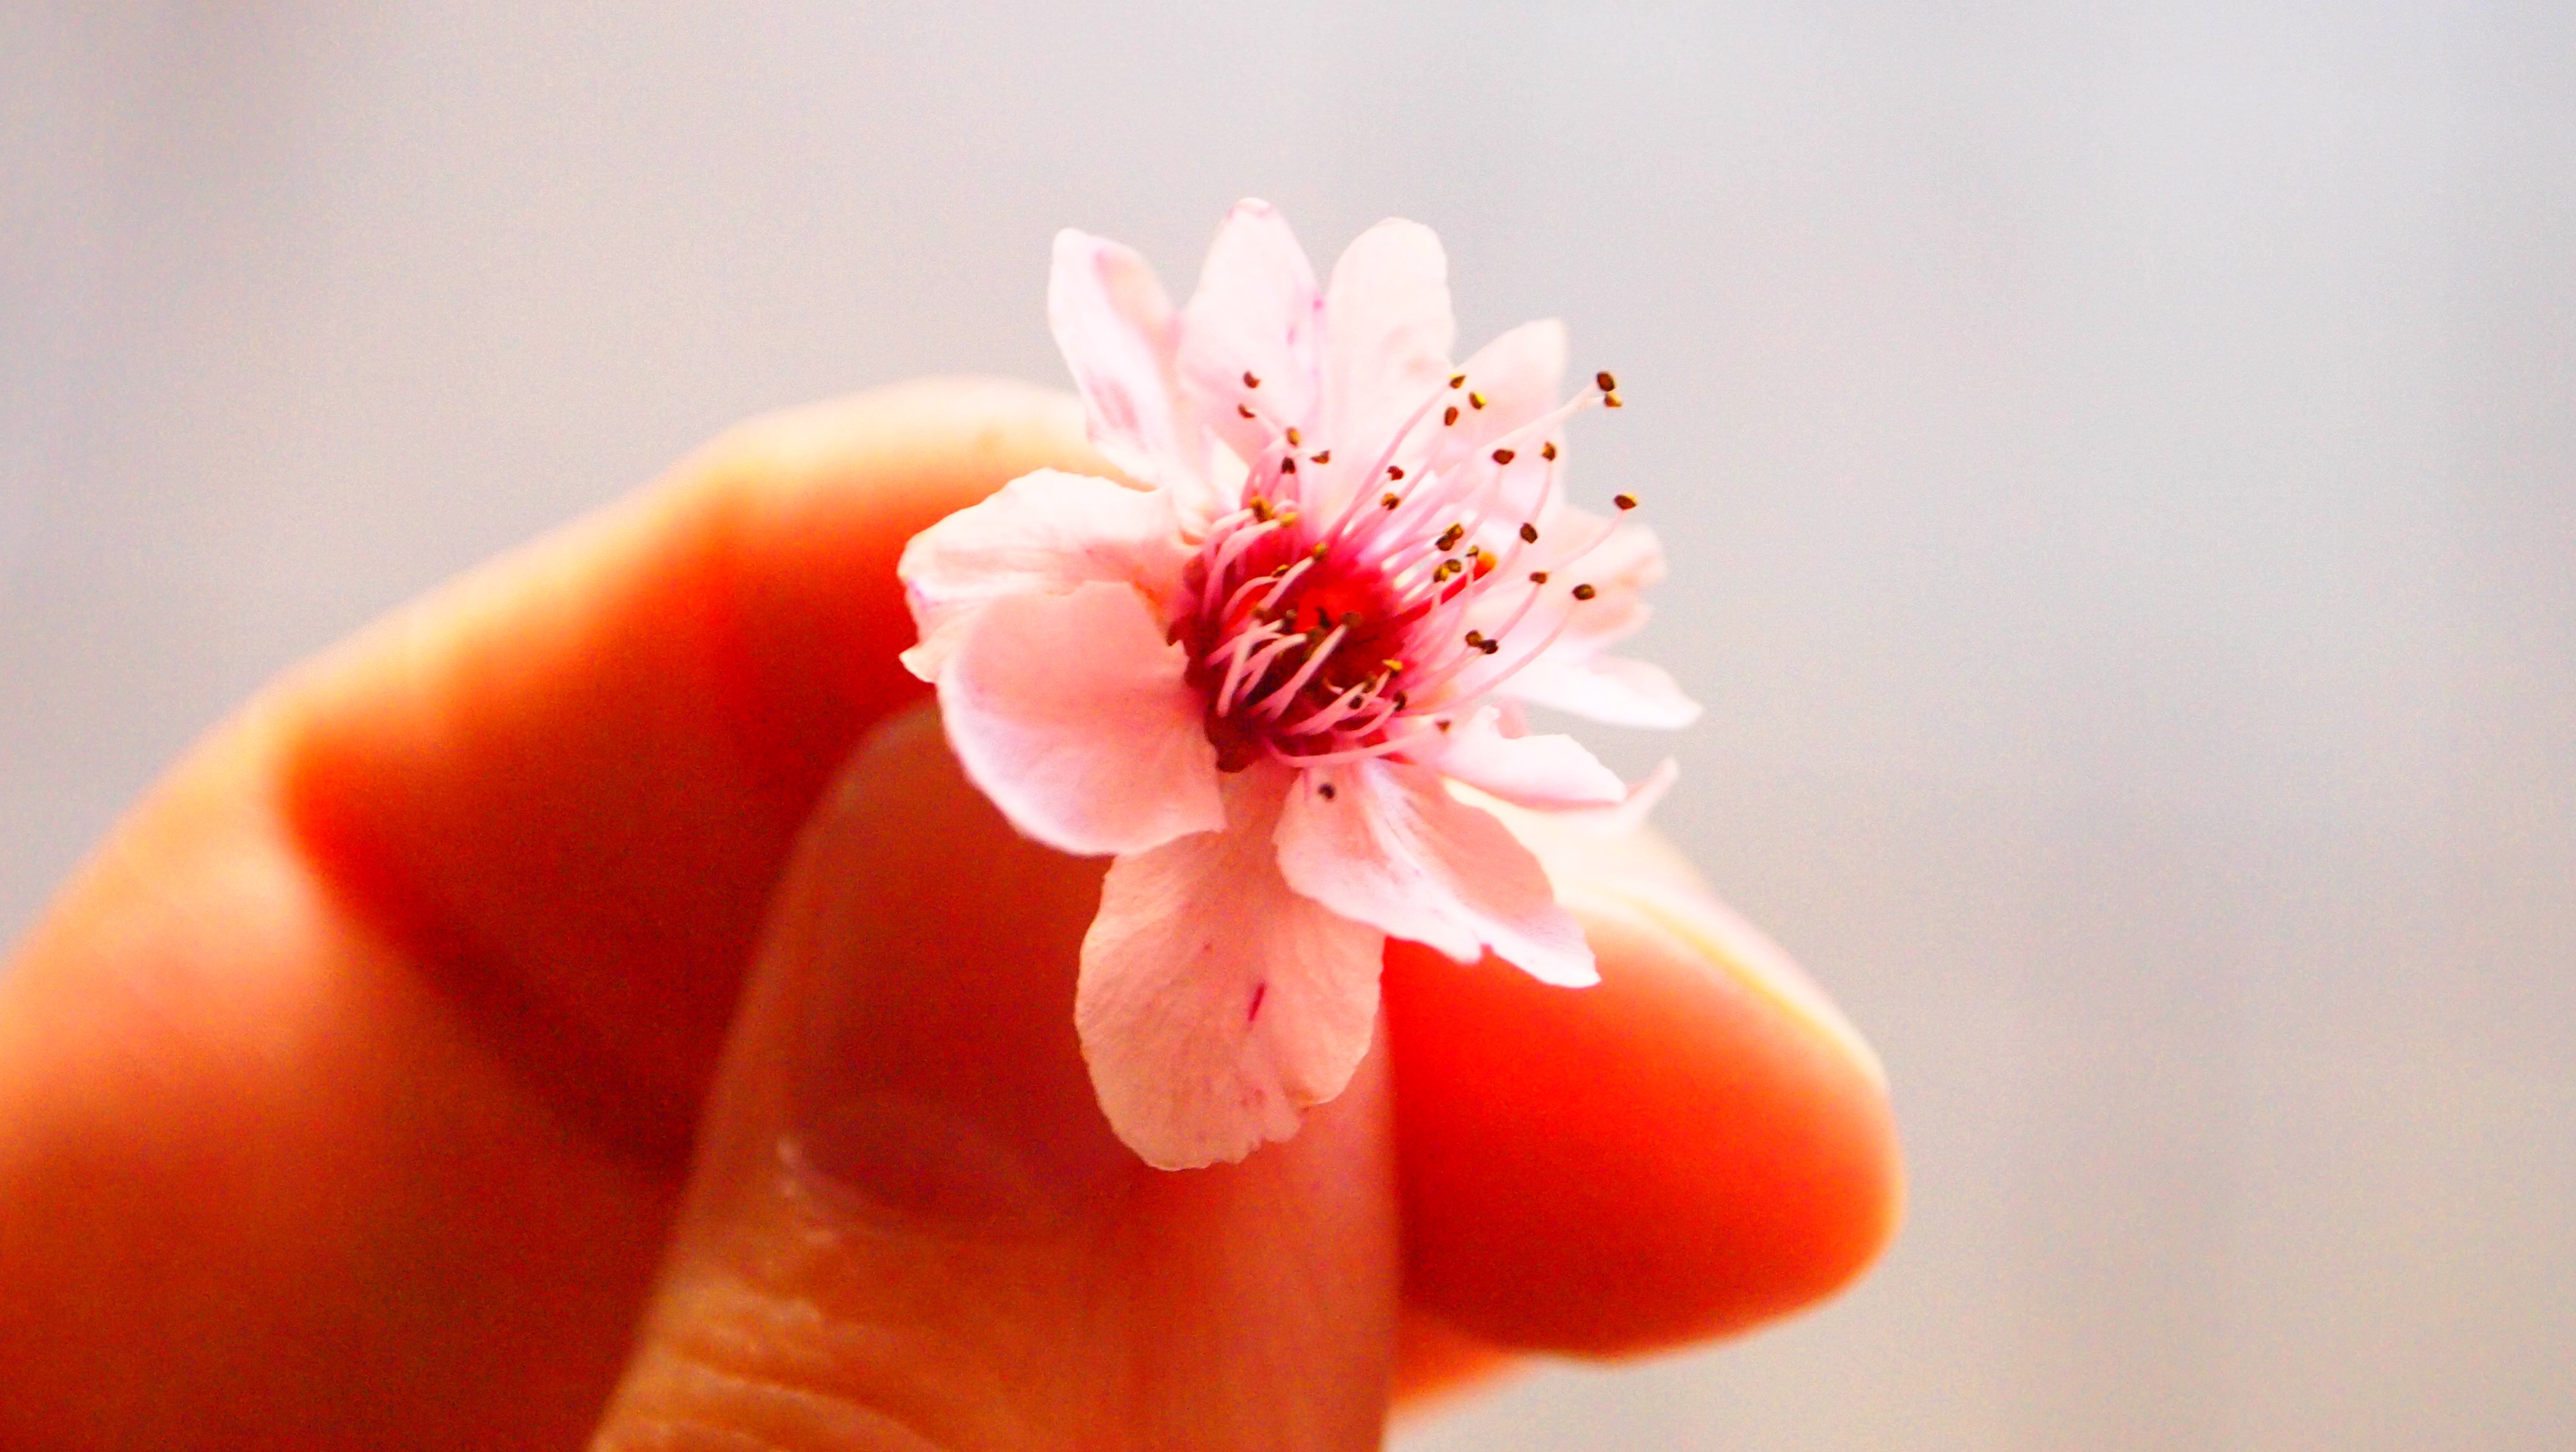
hand, blossom, plant, sun, photography, sunlight, flower, petal, food, spring, red, produce, small, pink, flora, close up, sweetness, stamens, macro photography, flavor, pestle, flowering plant, bloom time